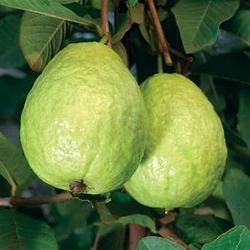
Label: Guava